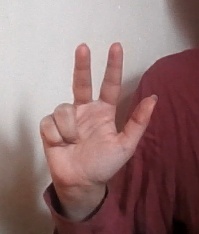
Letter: al